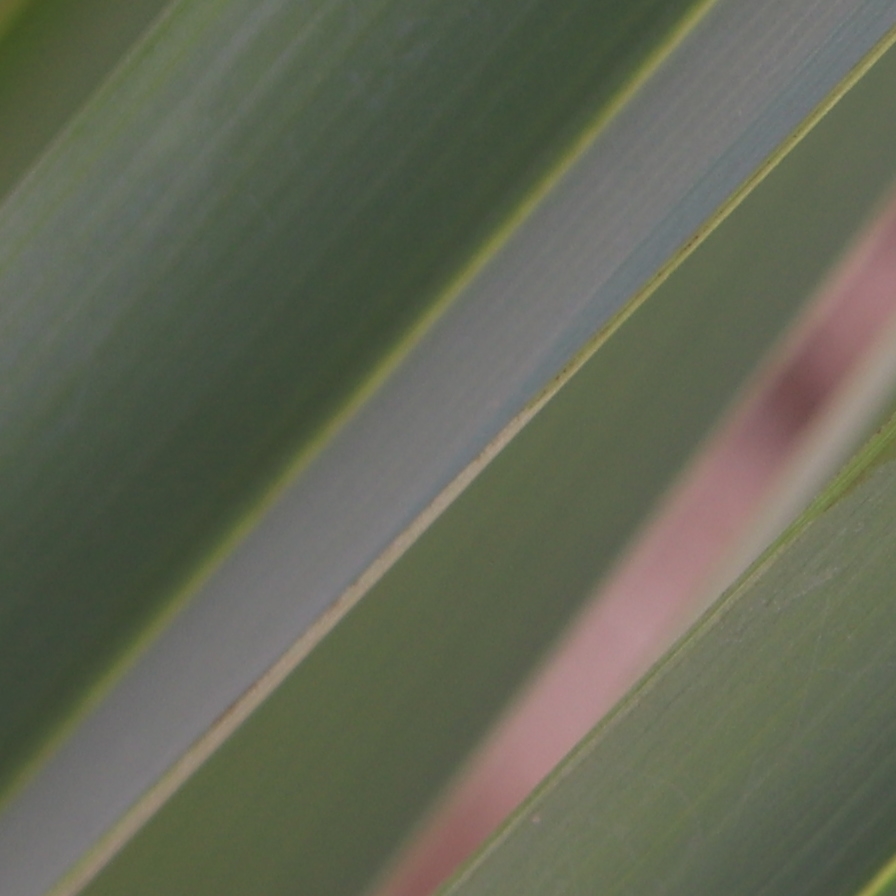
Label: Healthy